Chadderton

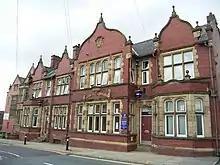
The original Chadderton Police Station on Victoria Street. Greater Manchester Police now use a newer building at Broadgate in southern Chadderton.

Lying within the historic county boundaries of Lancashire since the early 12th century, the boundaries of Chadderton have varied from time to time. Chadderton anciently formed part of the hundred of Salford for civil jurisdiction, but for manorial government, Chadderton was a constituent manor of the Fee of Tottington, whose overlords were the de Lacys, Barons of Clitheroe Castle. The de Chaddertons, Lords of the Manor of Chadderton, were accustomed to pay tax to the overlords until the division of Tottington. In 1507, two constables were appointed to uphold law and order in Chadderton. Following a court case, in 1713 it was agreed that of Northmoor be within Chadderton with the rest belonging to Oldham.